List of Ivor Novello Award winners and nominees (2010s–2020s)

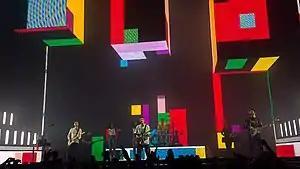
English band The 1975 won Best Contemporary Song as well as the Songwriter of the Year award.

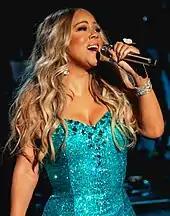
Mariah Carey received the Special International Award.

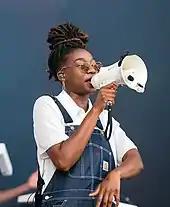
Little Simz won the Album Award.

The 64th Ivors Novello Awards were presented on May 23, 2019 at the Grosvenor House, Park Lane, London.